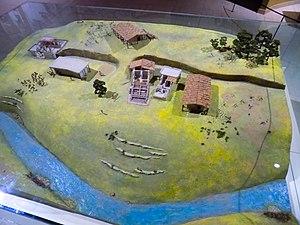
Le Néolithique du Proche-Orient est chronologiquement le plus précoce des épisodes de passage d'un mode de vie paléolithique à un mode de vie néolithique à se produire dans le monde. Il prend place entre le Levant et le Zagros occidental, incluant une partie de l'Anatolie, au début de l'Holocène, entre 10000 et 5500 av. J.-C. environ.